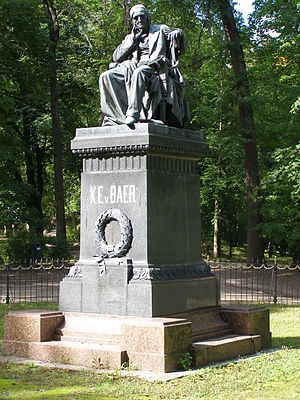
Karl Ernst von Baer / Hædersbevisninger
Statue af Karl Ernst von Baer på Toomemägi i Tartu.
Karl Ernst von Baer var en tyskbaltisk zoolog.